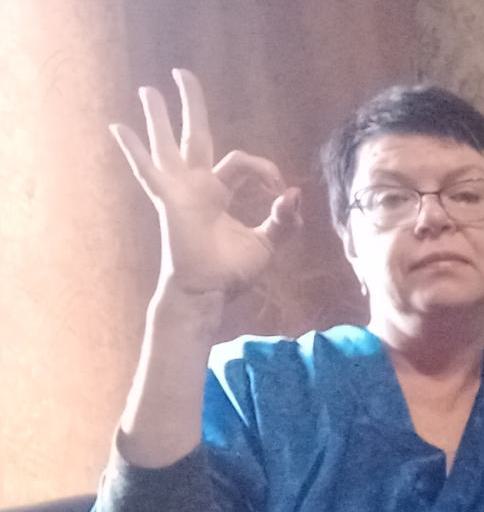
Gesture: ok